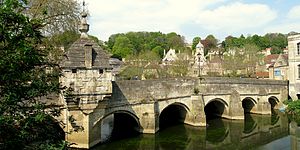
Bradford-on-Avon
Broen over floden Avon.